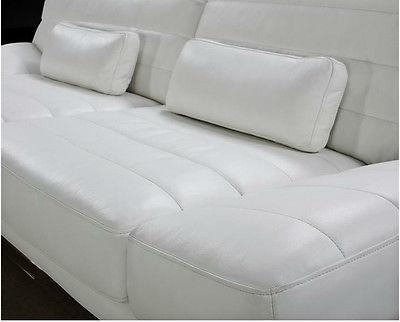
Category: sofa